Ortiz porphyry belt

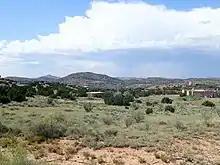
Cerro Seguro, a large hill underlain by Cieneguilla Basanite and Ortiz quartz monzonite

The younger intrusions in the belt are increasingly alkaline in composition, and include the 25-26 Ma Cieneguilla basanite. This is a small-volume extrusive unit exposed around the village of La Cienega that may represent the earliest stages of opening of the Rio Grande rift. The basanite is characterized by larger olivine crystals (phenocrysts) in a very fine-grained matrix of clinopyroxene, magnetite, and nepheline, with a total silica content of 42.40-44.10 wt % and a high magnesium oxide content (11.50-13.50 wt %). This places the basanite among the most primitive magmas of the central Rio Grande rift, meaning that the magma was practically unaltered during its ascent to the surface from its origin in the upper mantle of the Earth. Isotope data suggests that the basanite came from mixed mantle source regions.